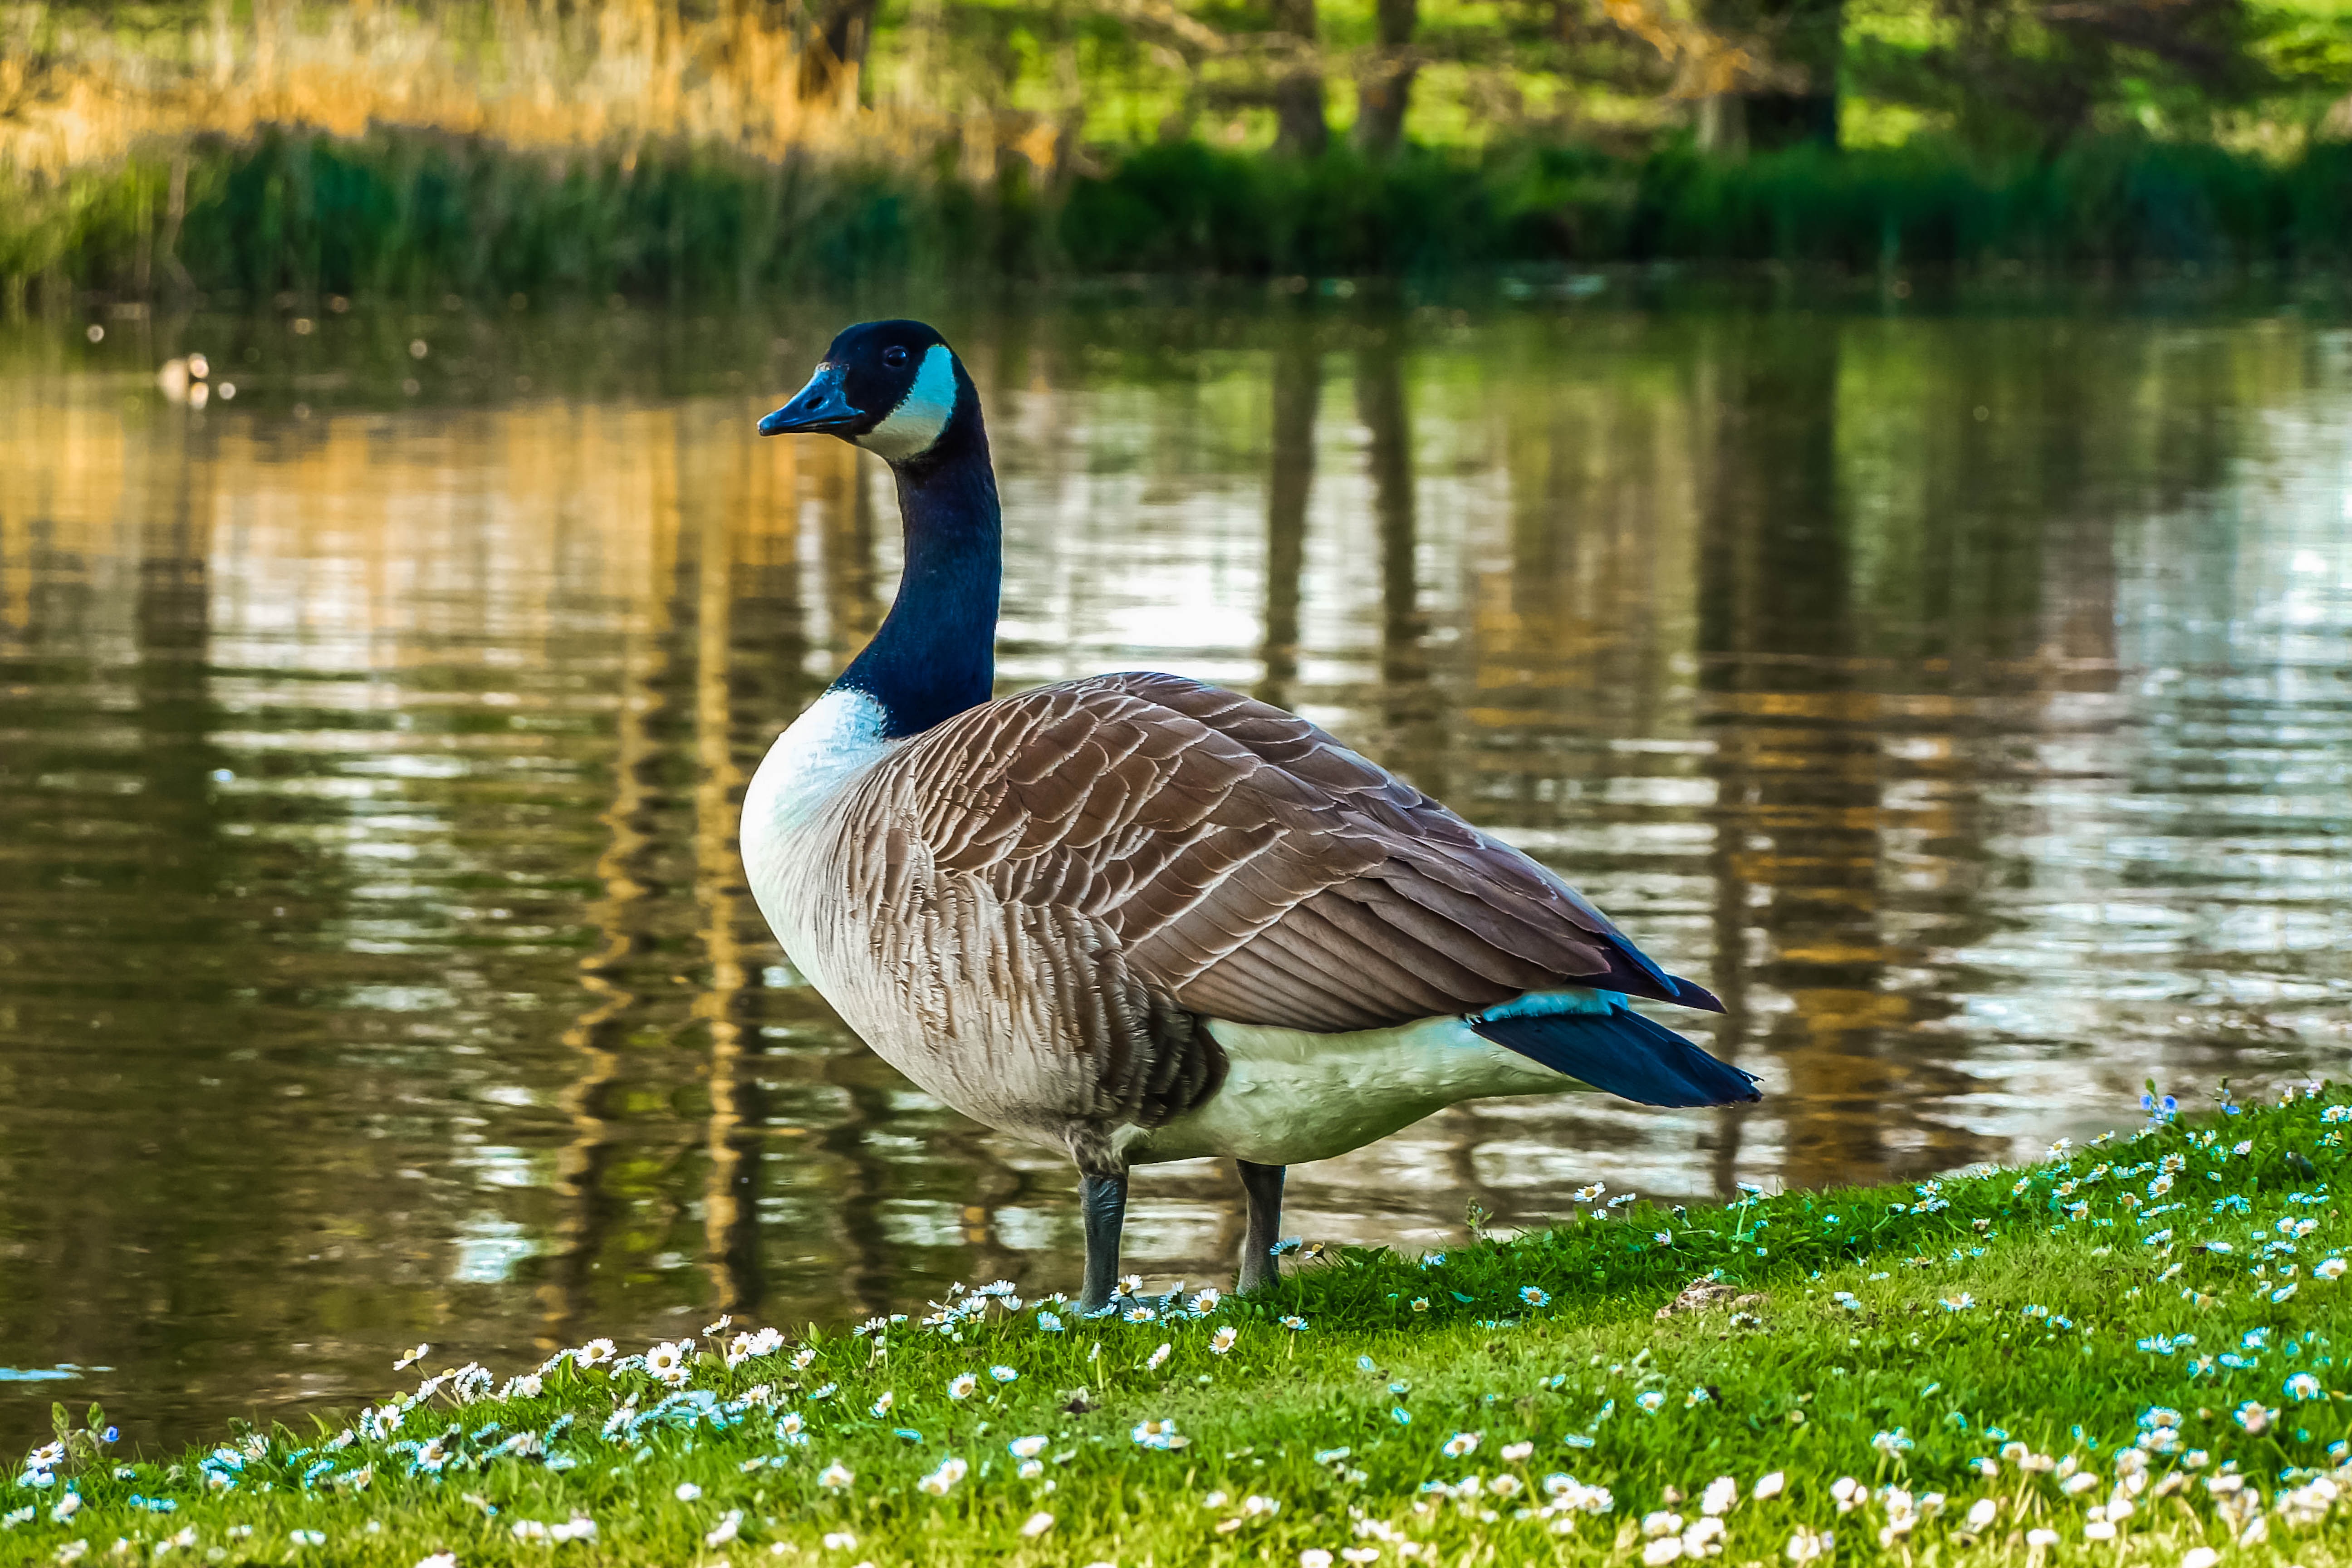
water, nature, bird, pond, wildlife, fauna, duck, goose, wetland, vertebrate, waterfowl, water bird, ducks geese and swans